Bernard de Montfaucon

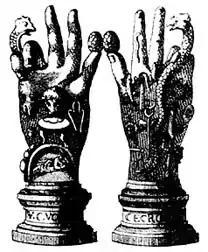
The Emblematic Hand of the Mysteries (in "Antiquitas explanatione et schematibus illustrata")

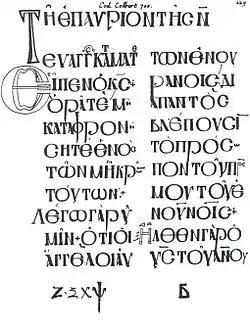
Example of Montfaucon's facsimile from Codex Colbertinus 700 (designated by ℓ "1" on the list Gregory-Aland), with text of Matthew 18:10

Montfaucon was born on 13 January 1655 in the Castle of Soulatgé, a small village in the Corbières Massif, then in the ancient Province of Languedoc, now in the modern Department of Aude. Other sources claimed his birth date is in 16 January, the most accepted date. After one year he was moved to the Castle of Roquetaillade, residence of his family. When he was seven, he was sent to Limoux, to the college run by the Fathers of Christian Doctrine.